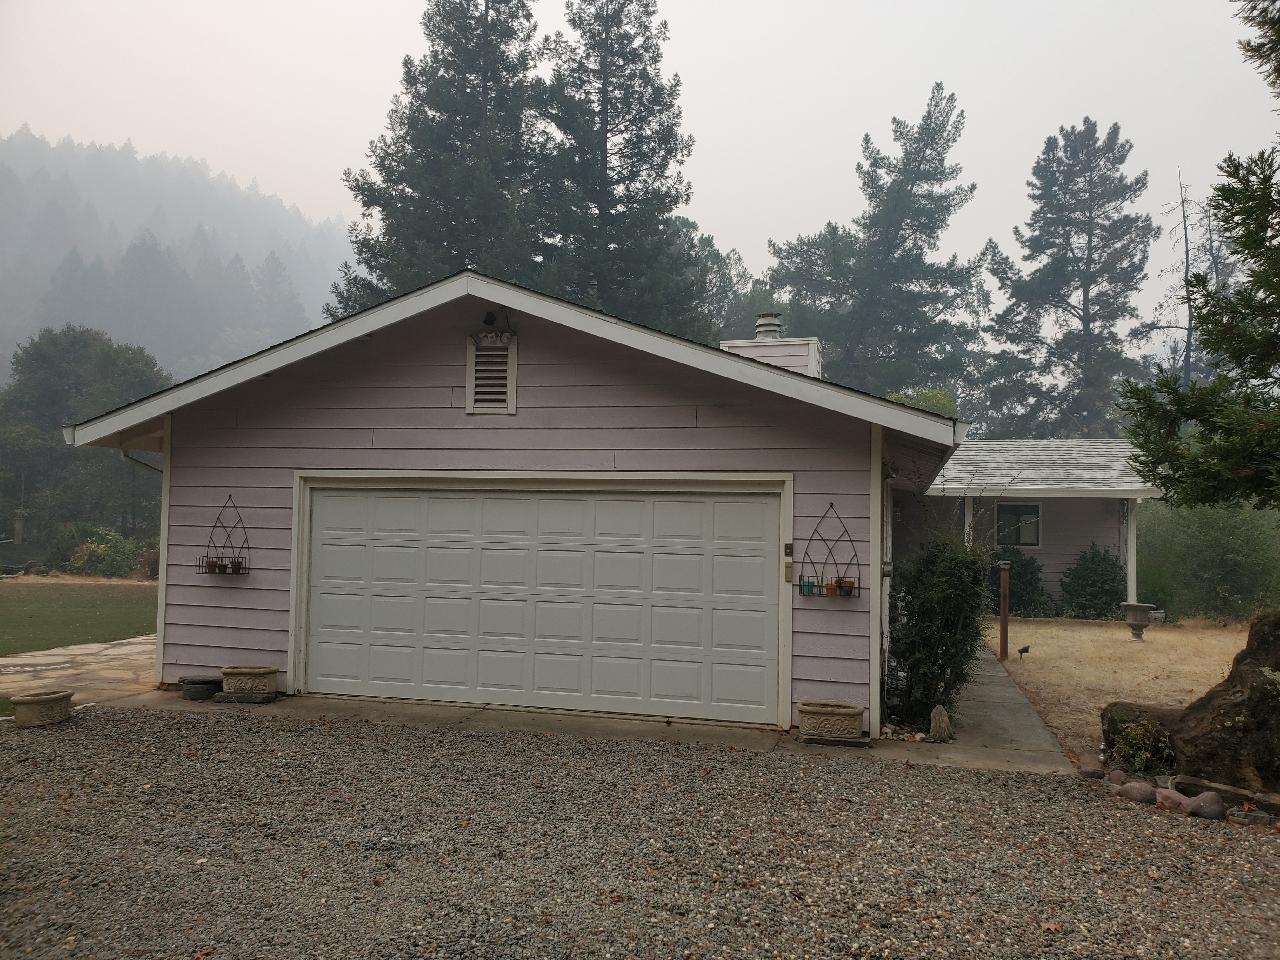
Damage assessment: no_damage